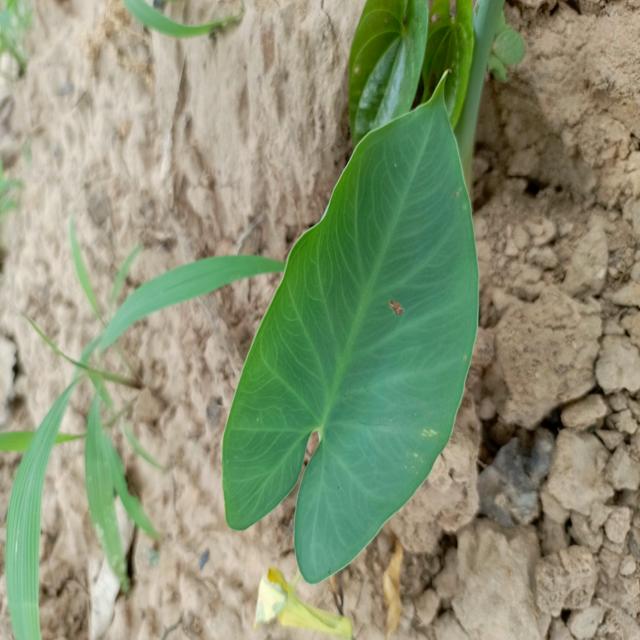
Label: Early_Blight